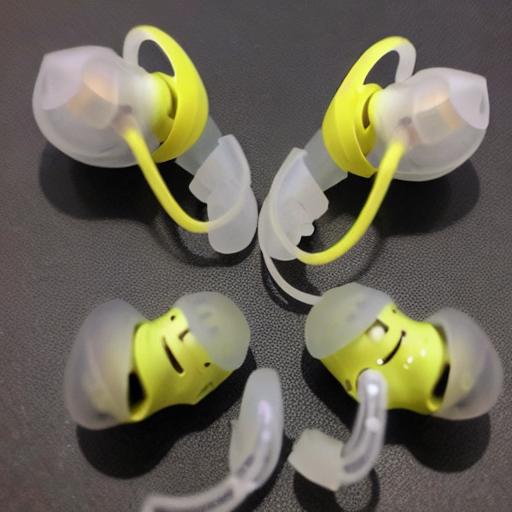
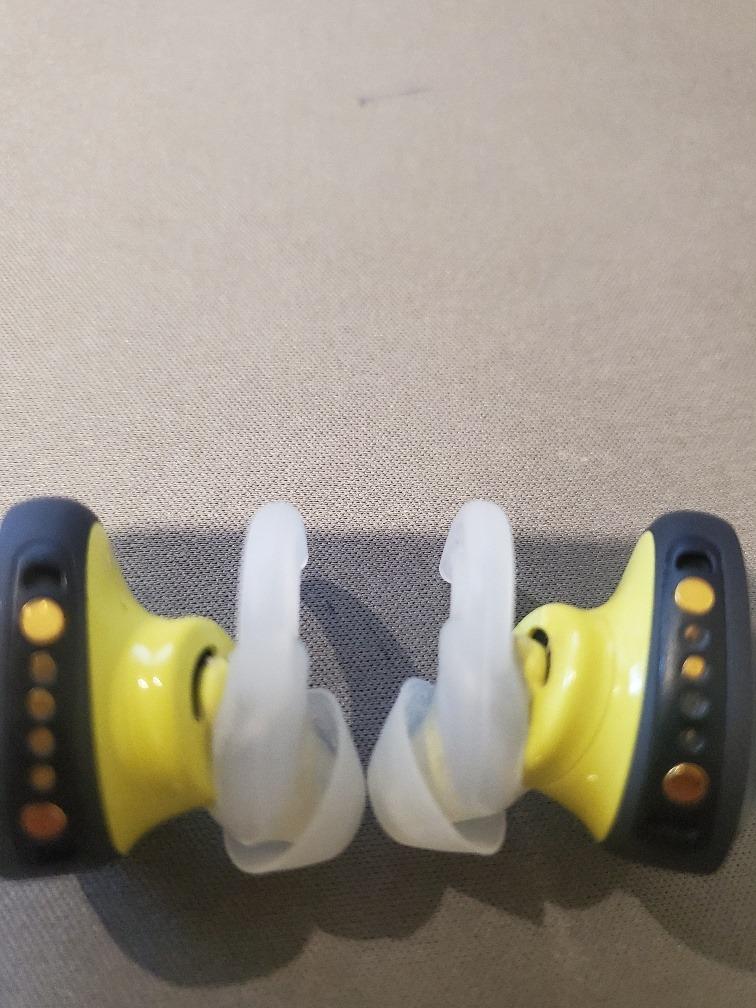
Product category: earbuds
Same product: no